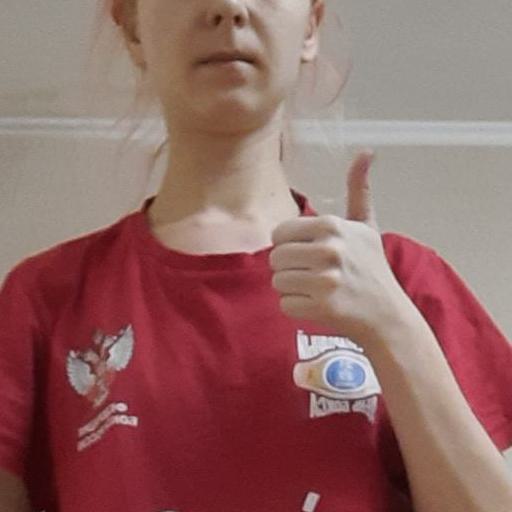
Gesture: like